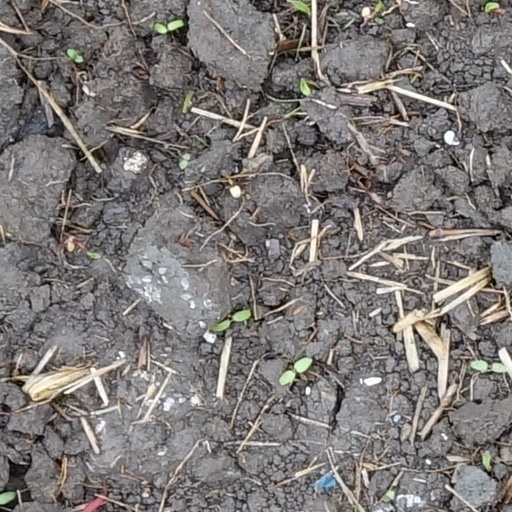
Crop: wheat